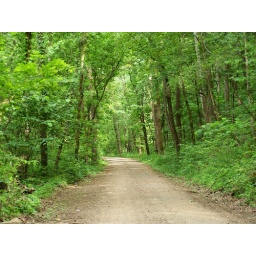
Sandiff Road, a cool green tunnel in the summer heat, running along the Red River in Greers Ferry 100_2110